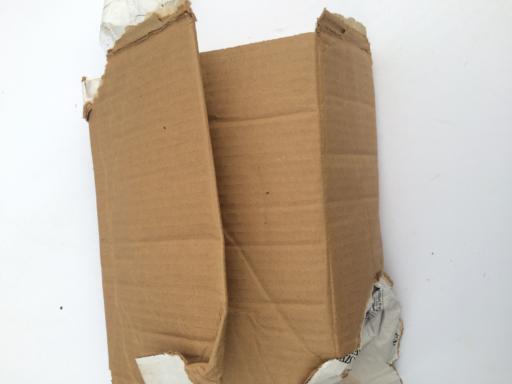
Waste category: cardboard